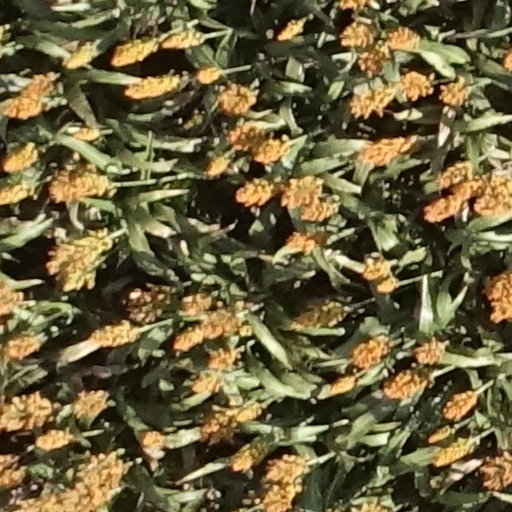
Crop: sorghum